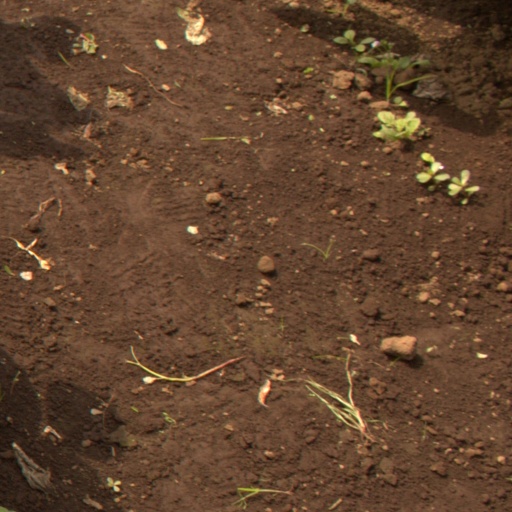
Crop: soybean